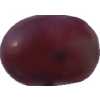
Label: pink_grape